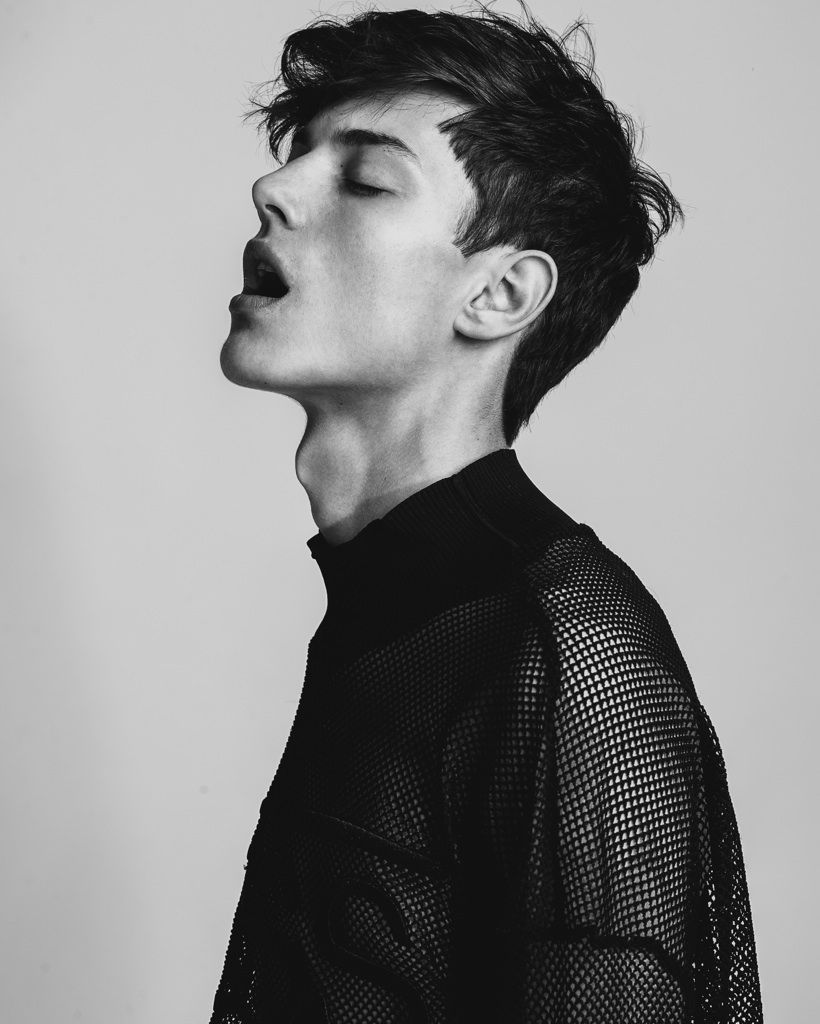
Portrait style: Real Portrait